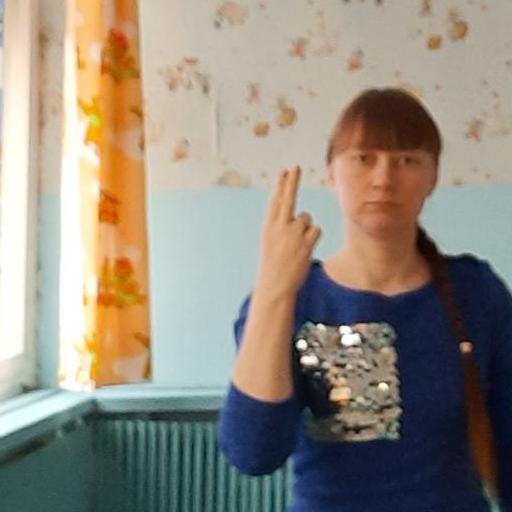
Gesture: two_up_inverted